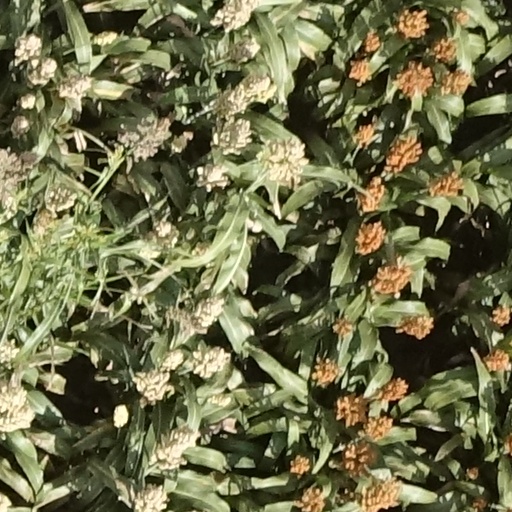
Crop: sorghum